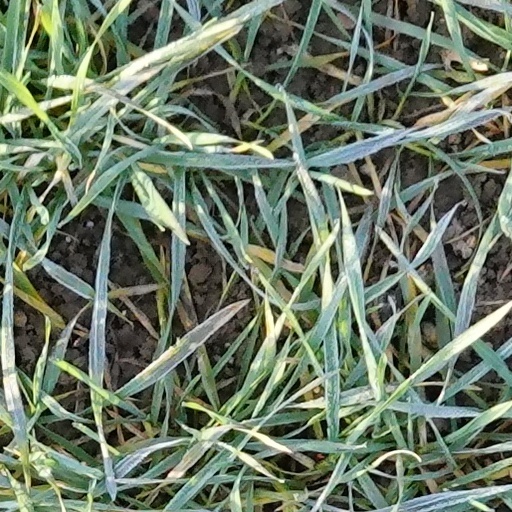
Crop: wheat